Sky position (RA, Dec in degrees): 315.995, -7.467
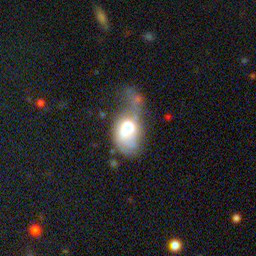
Galaxy morphology: Disturbed Galaxies